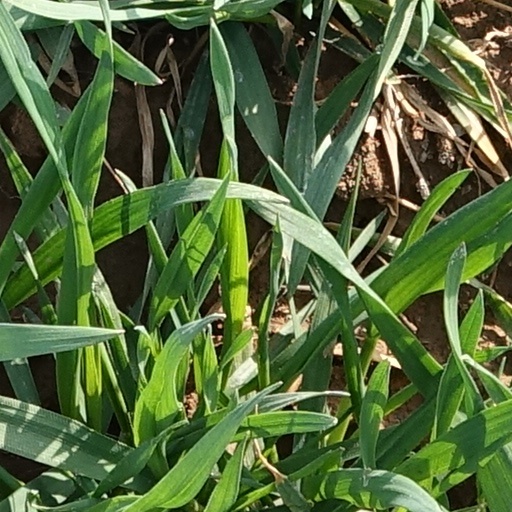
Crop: wheat